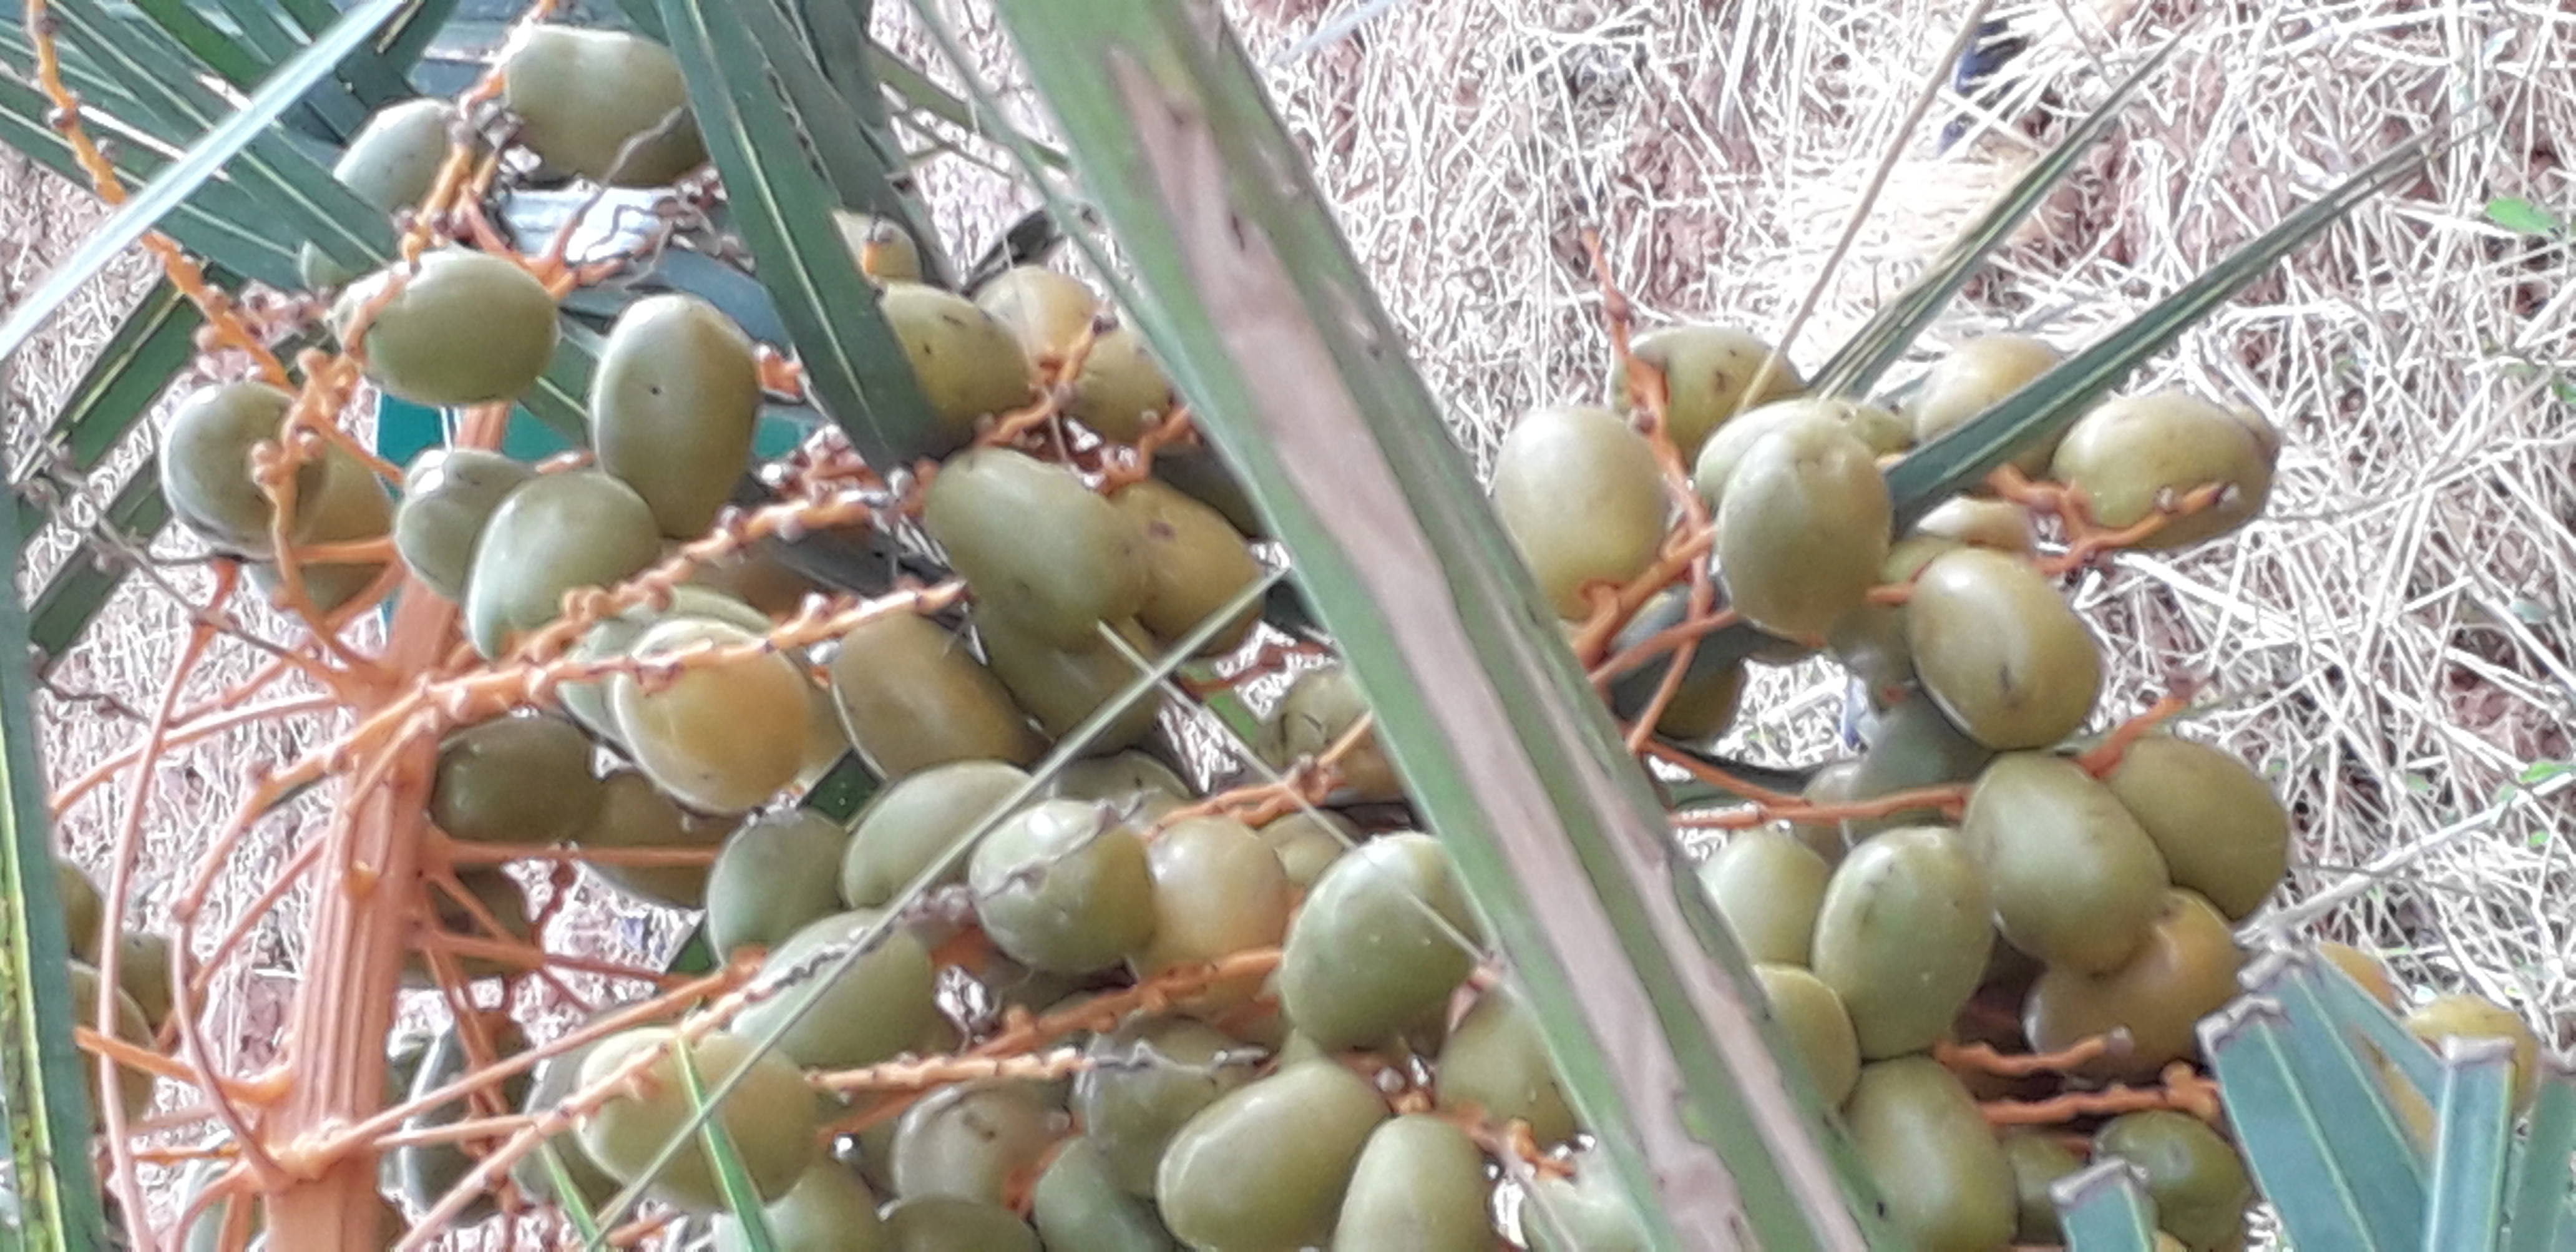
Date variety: Boufagous